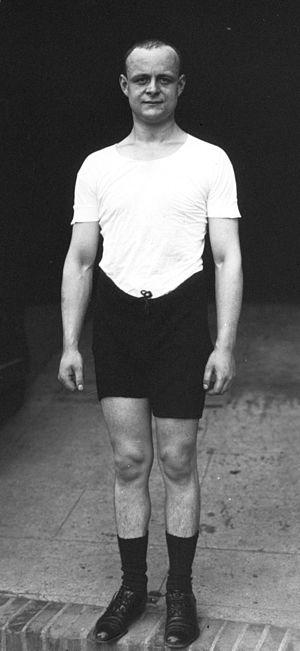
Hermann Joseph Barrelet, est un rameur français. Il a notamment été champion olympique en skiff en 1900.